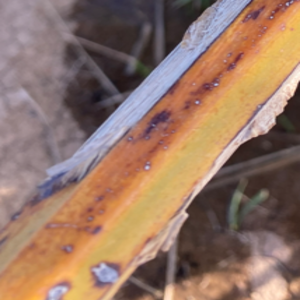
Label: Black Scorch